Naomi Shemer

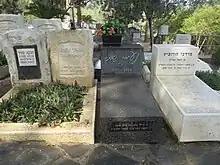
Four adjacent graves in the Kinneret Cemetery: Mordechai Horowitz (Shemer's second husband who died in 2010), Shemer, Shemer's parents Meir and Rivka Sapir

In 1983, Shemer won the Jabotinsky Medal and the Israel Prize. The judging committee for the Israeli Prize stated: "The Israel Prize for Music of Israel is awarded to Naomi Shemer for her songs, which naturally find their way into the hearts of all, due to their poetic and musical quality, the wonderful integration between lyrics and melody, and the expression they give to the whispers of the people's hearts." In addition, she was awarded an honorary degree from the Hebrew University of Jerusalem and the Weizmann Institute of Science as well as an honorary citizenship of Tel Aviv-Yafo.